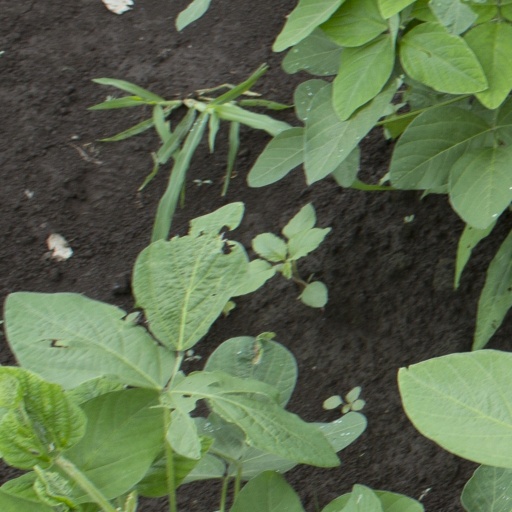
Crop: soybean